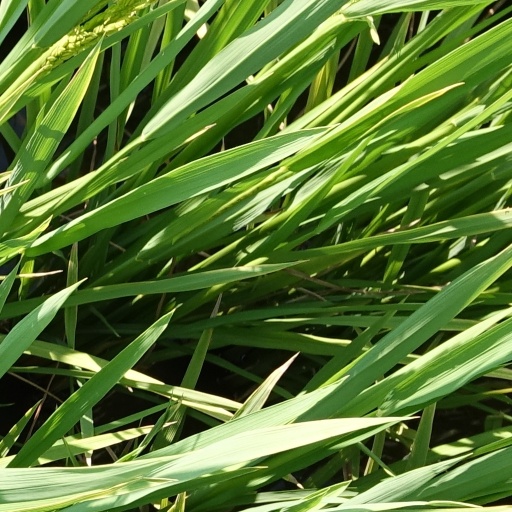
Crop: rice